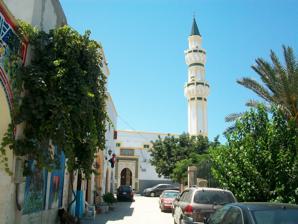
Building: Gurgi Mosque
Country: Unknown
Year built: 1834
Mosque in Tripoli, Libya Gurgi Mosque Arabic : جامع قرجي The mosque exterior, in 2012 Religion Affiliation Sunni Islam Ecclesiastical or organisational status Mosque Status Active Location Location Tripoli , Tripolitania Country Libya Location of the mosque in Tripoli Geographic coordinates 32°53′58″N 13°10′32″E / 32.89944°N 13.17556°E / 32.89944; 13.17556 Architecture Type Mosque architecture Style Ottoman Completed 1834 Specifications Dome (s) 15 Minaret (s) One Minaret height 25 m (82 ft) Materials Marble The Gurgi Mosque ( Arabic : جامع قرجي ) is a Sunni Islam mosque , located in Tripoli , Libya . The mosque lies in the heart of old Tripoli (the Medina ) as part of a complex of historic buildings. The mosque is an important tourist attraction, as is the area as a whole; nearby is the Roman Arch of Marcus Aurelius . History The mosque was commissioned by Mustafa Gurgi and built in 1834. Tripoli then was under Ottoman ruler Pasha Yusuf Karamanli , whose reign extended from 1795 to 1832.The Gurgi Mosque was built by the command of the naval captain Mustafa Gurgi. Gurgi is an Arabic word which means "from Georgia ". To the right of the entrance lies the antechamber which houses the tombs of Gurgi and his family. The historic monument mixes European and Islamic geometrics in a way that blends architectural styles from several civilizations in to one statement of art. The Mustafa Gurgi Mosque is located in the Bab al-Bahr district, immediately beside the Mediterranean Sea's coasts. This mosque, like the Ahmed Pasha Karamanli Mosque, is made up of three architectural blocks: the mosque, the tomb, and the school. This mosque has two entrances, one to the west on Al-Akwash Street and the other onto a short alley on the northern side. Structure The historic landmark mixes European and Islamic geometrics into a single manifestation of art and beauty, fusing numerous architectural styles from different civilizations. Its walls and columns are adorned with natural marble, and its flooring are covered in multi-colored tiles, creating a wonderfully inspirational and appealing retreat. The minaret is an essential architectural component of the mosque. It is approximately 25 m (82 ft) tall and has two balconies made of genuine green marble. The mosque's arched entryway are engraved with floral designs, as well as the prayer hall, with its towering marble columns, that provide significant creative results. The Gurgi Mosque is constructed with 15 decorative domes. Visitors may explore the calligraphy on the walls, which are inscribed with Quranic passages in Andalusian script , as well as a variety of embellishments of geometric forms, plants, and flowers. In the courtyard of the mosque, like in other typical Ottoman-built mosques, there is a mausoleum for the founder, as well as other facilities. See also Libya portal Islam portal History of Islam in Libya List of mosques in Libya References